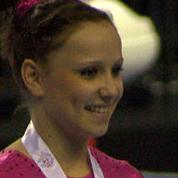
Age: 18